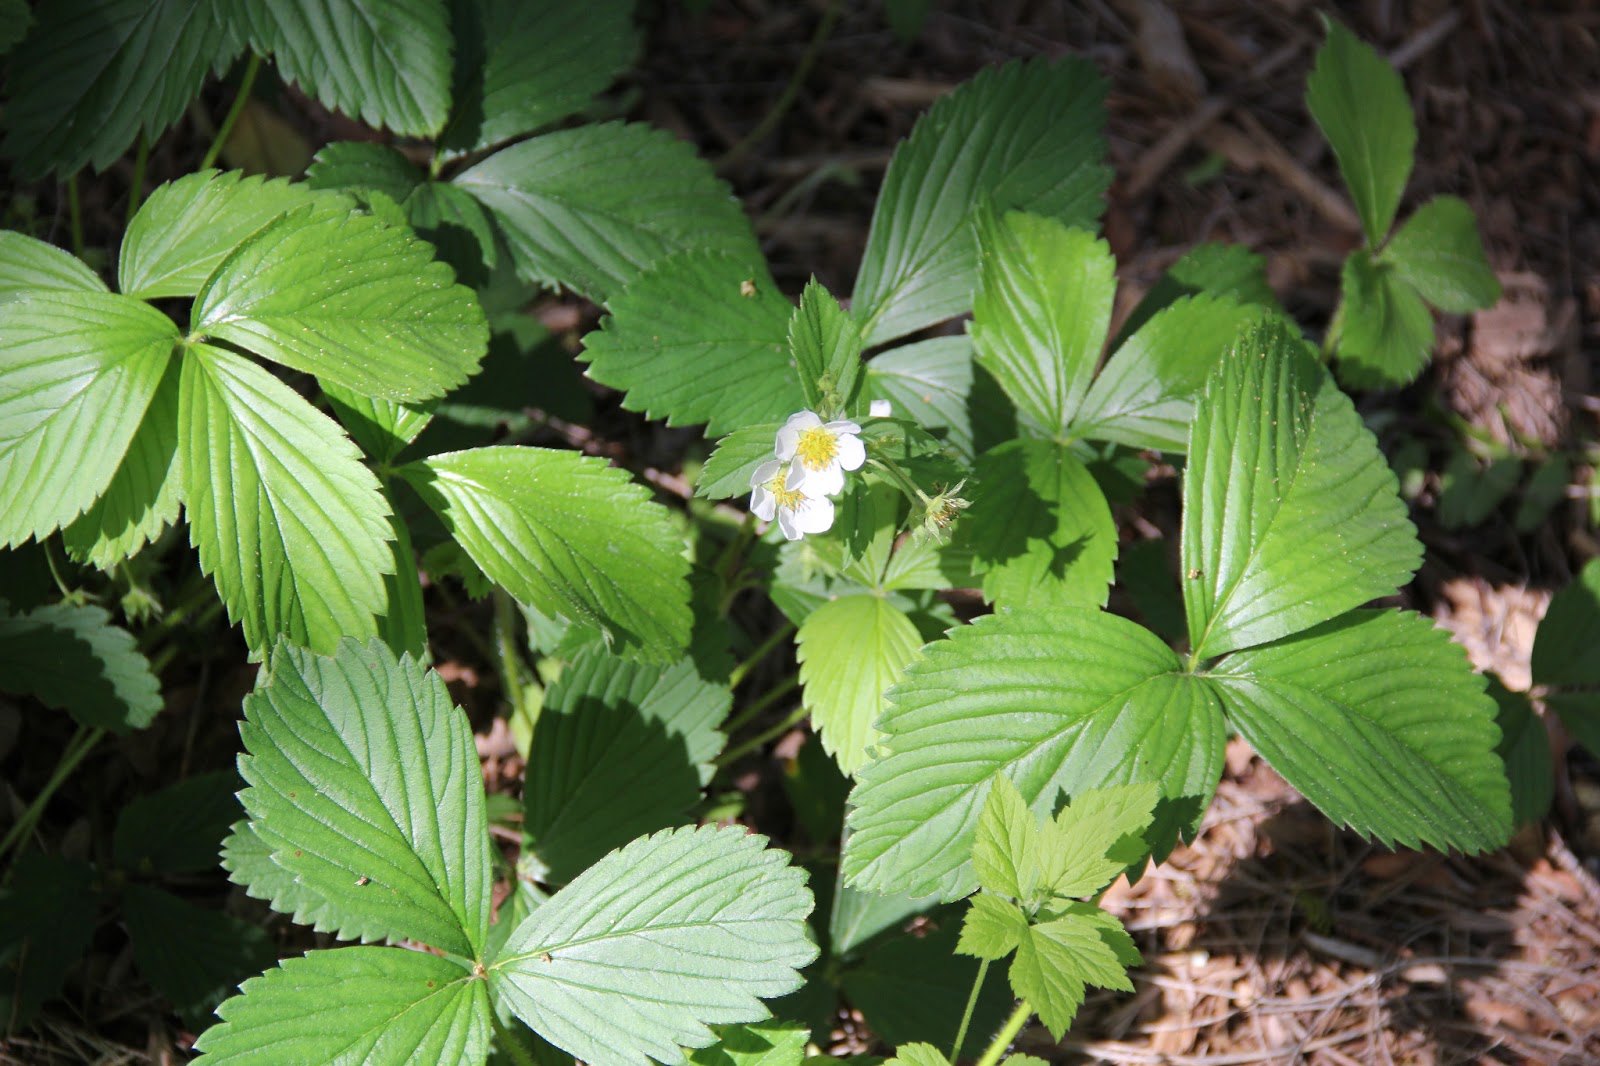
Labels: Strawberry leaf, Strawberry leaf, Strawberry leaf, Strawberry leaf, Strawberry leaf, Strawberry leaf, Strawberry leaf, Strawberry leaf